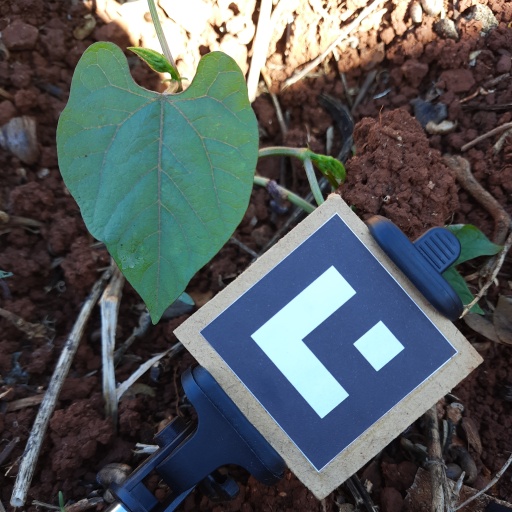
Observations: wavy surface, no eating holes, with water drops, under shade